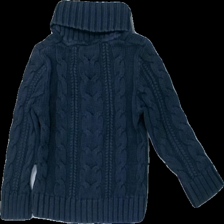
View: back
Type: Sweater
Category: Children
Brand: Logg (H&M)
Colors: Blue
Material: 100% cotton
Cut: Regular, Turtle neck
Size: 98
Season: All
Damage location: middle center
Damage 2 location: top center
Damage 3 location: top right
Price range: <50
Recommended usage: Export
Description: blå tjocktröja med hög krage, urtvättad
Comment: urtvättad